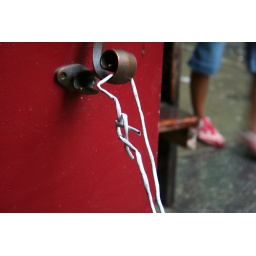
The red door of a cafe in New York City.